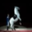
Label: horse